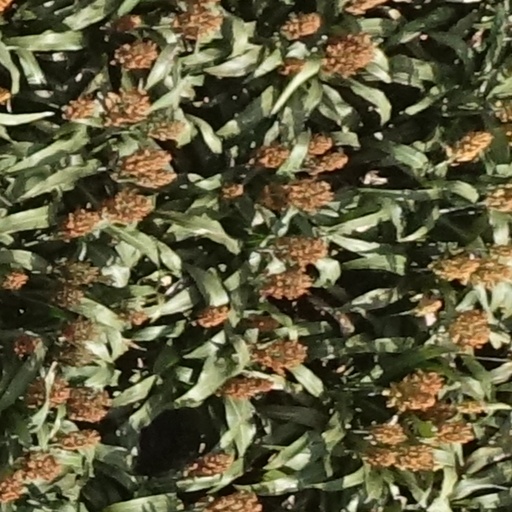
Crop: sorghum